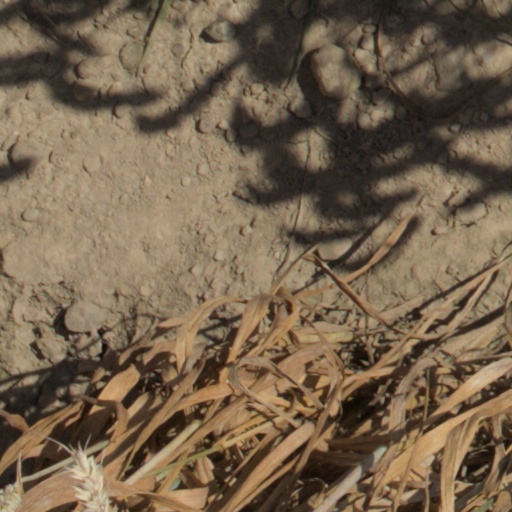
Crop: wheat